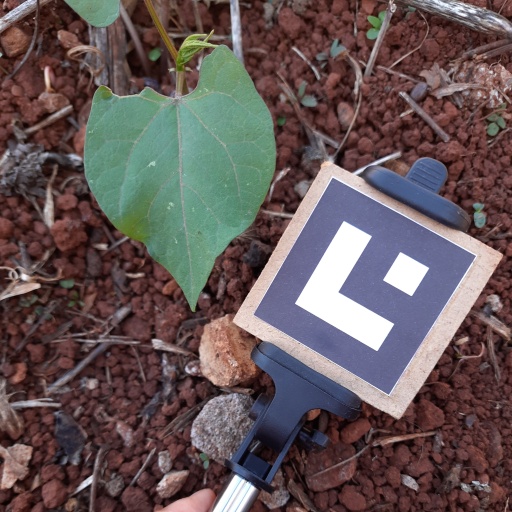
Observations: wavy surface, eating holes in the edge, under shade